Culture of Germany

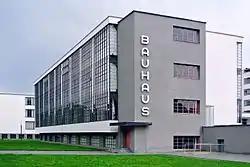
Bauhaus building (Germany). The Bauhaus style co-started modernist architecture.

The many regional and national public broadcasters are organised in line with the federal political structure. Around 90% of German households have cable or satellite TV, and viewers can choose from a variety of free-to-view public and commercial channels. Pay-TV services have not become popular or successful while public TV broadcasters ZDF and ARD offer a range of digital-only channels. Reality TV is the most popular programming in Germany and a key part in modern German culture.